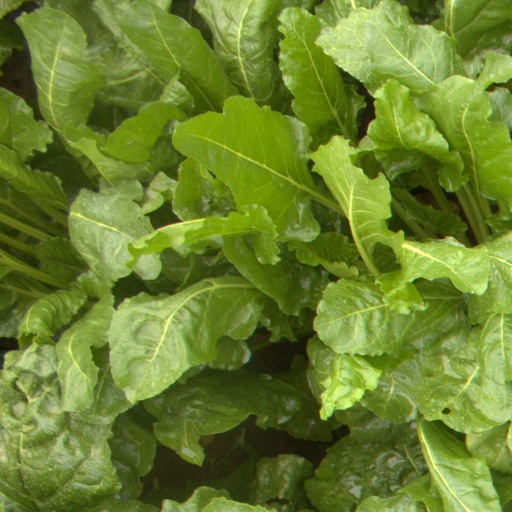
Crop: sugar beet